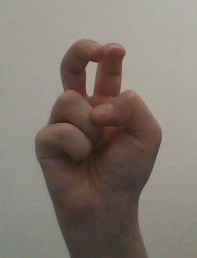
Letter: toot